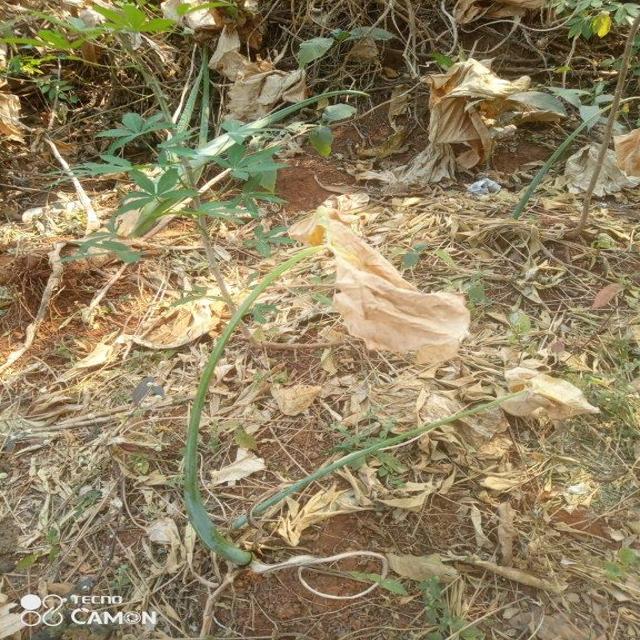
Label: Late_Blight